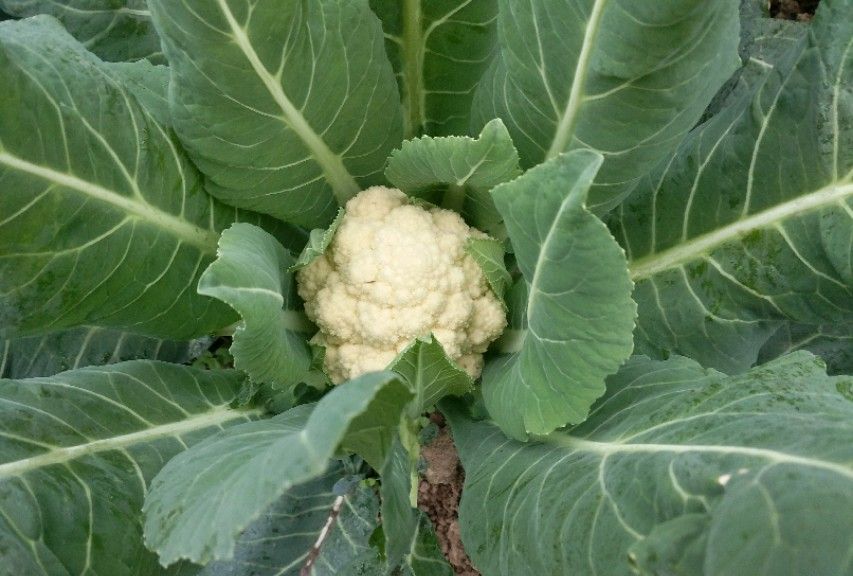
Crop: unknown
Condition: cauliflower